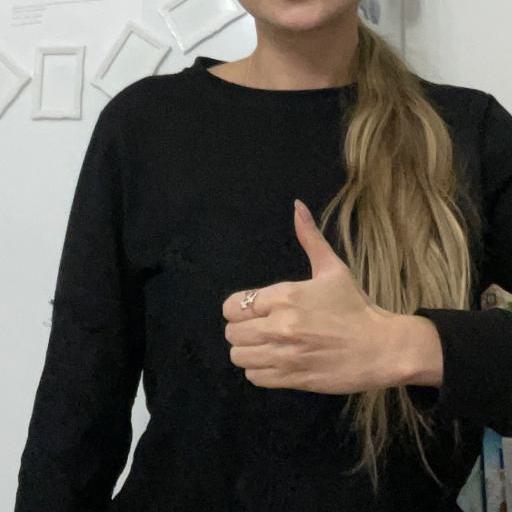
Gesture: like